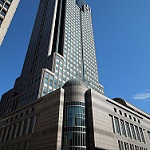
Label: buildings